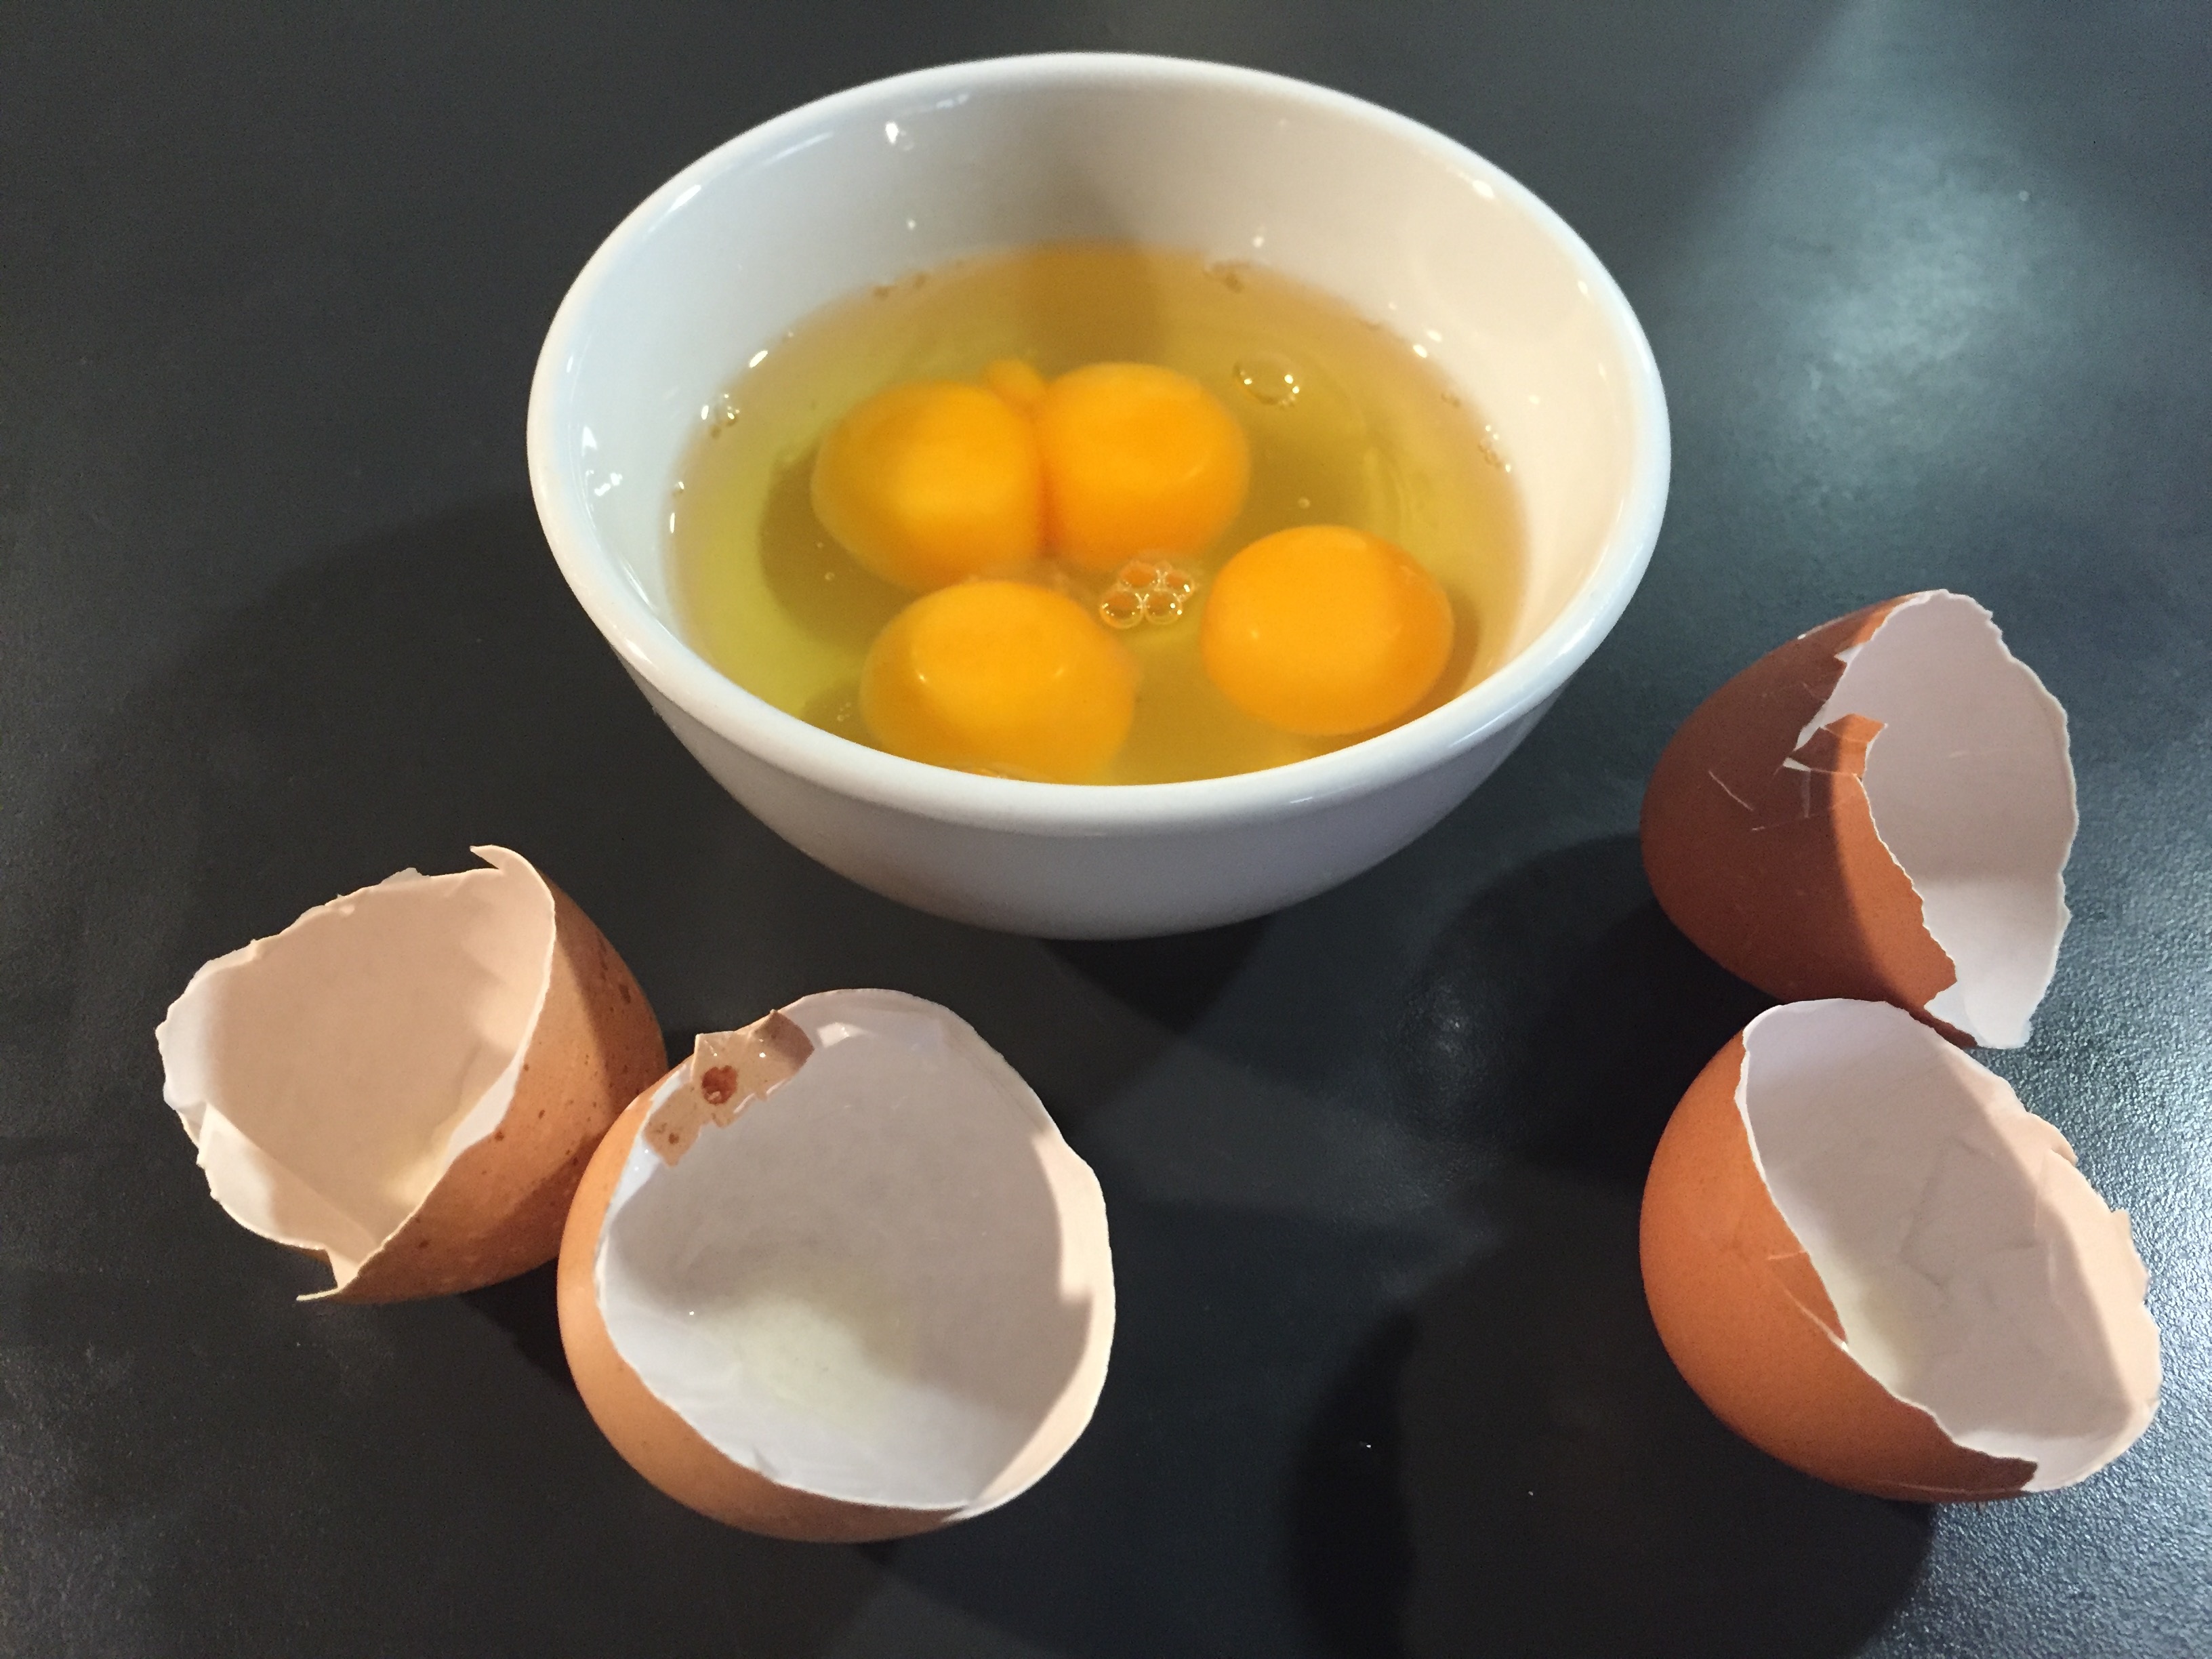
dish, meal, food, produce, breakfast, baking, dessert, egg, yolk, double, eggs, egg yolk